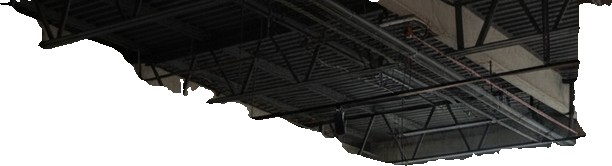
Surface category: ceiling